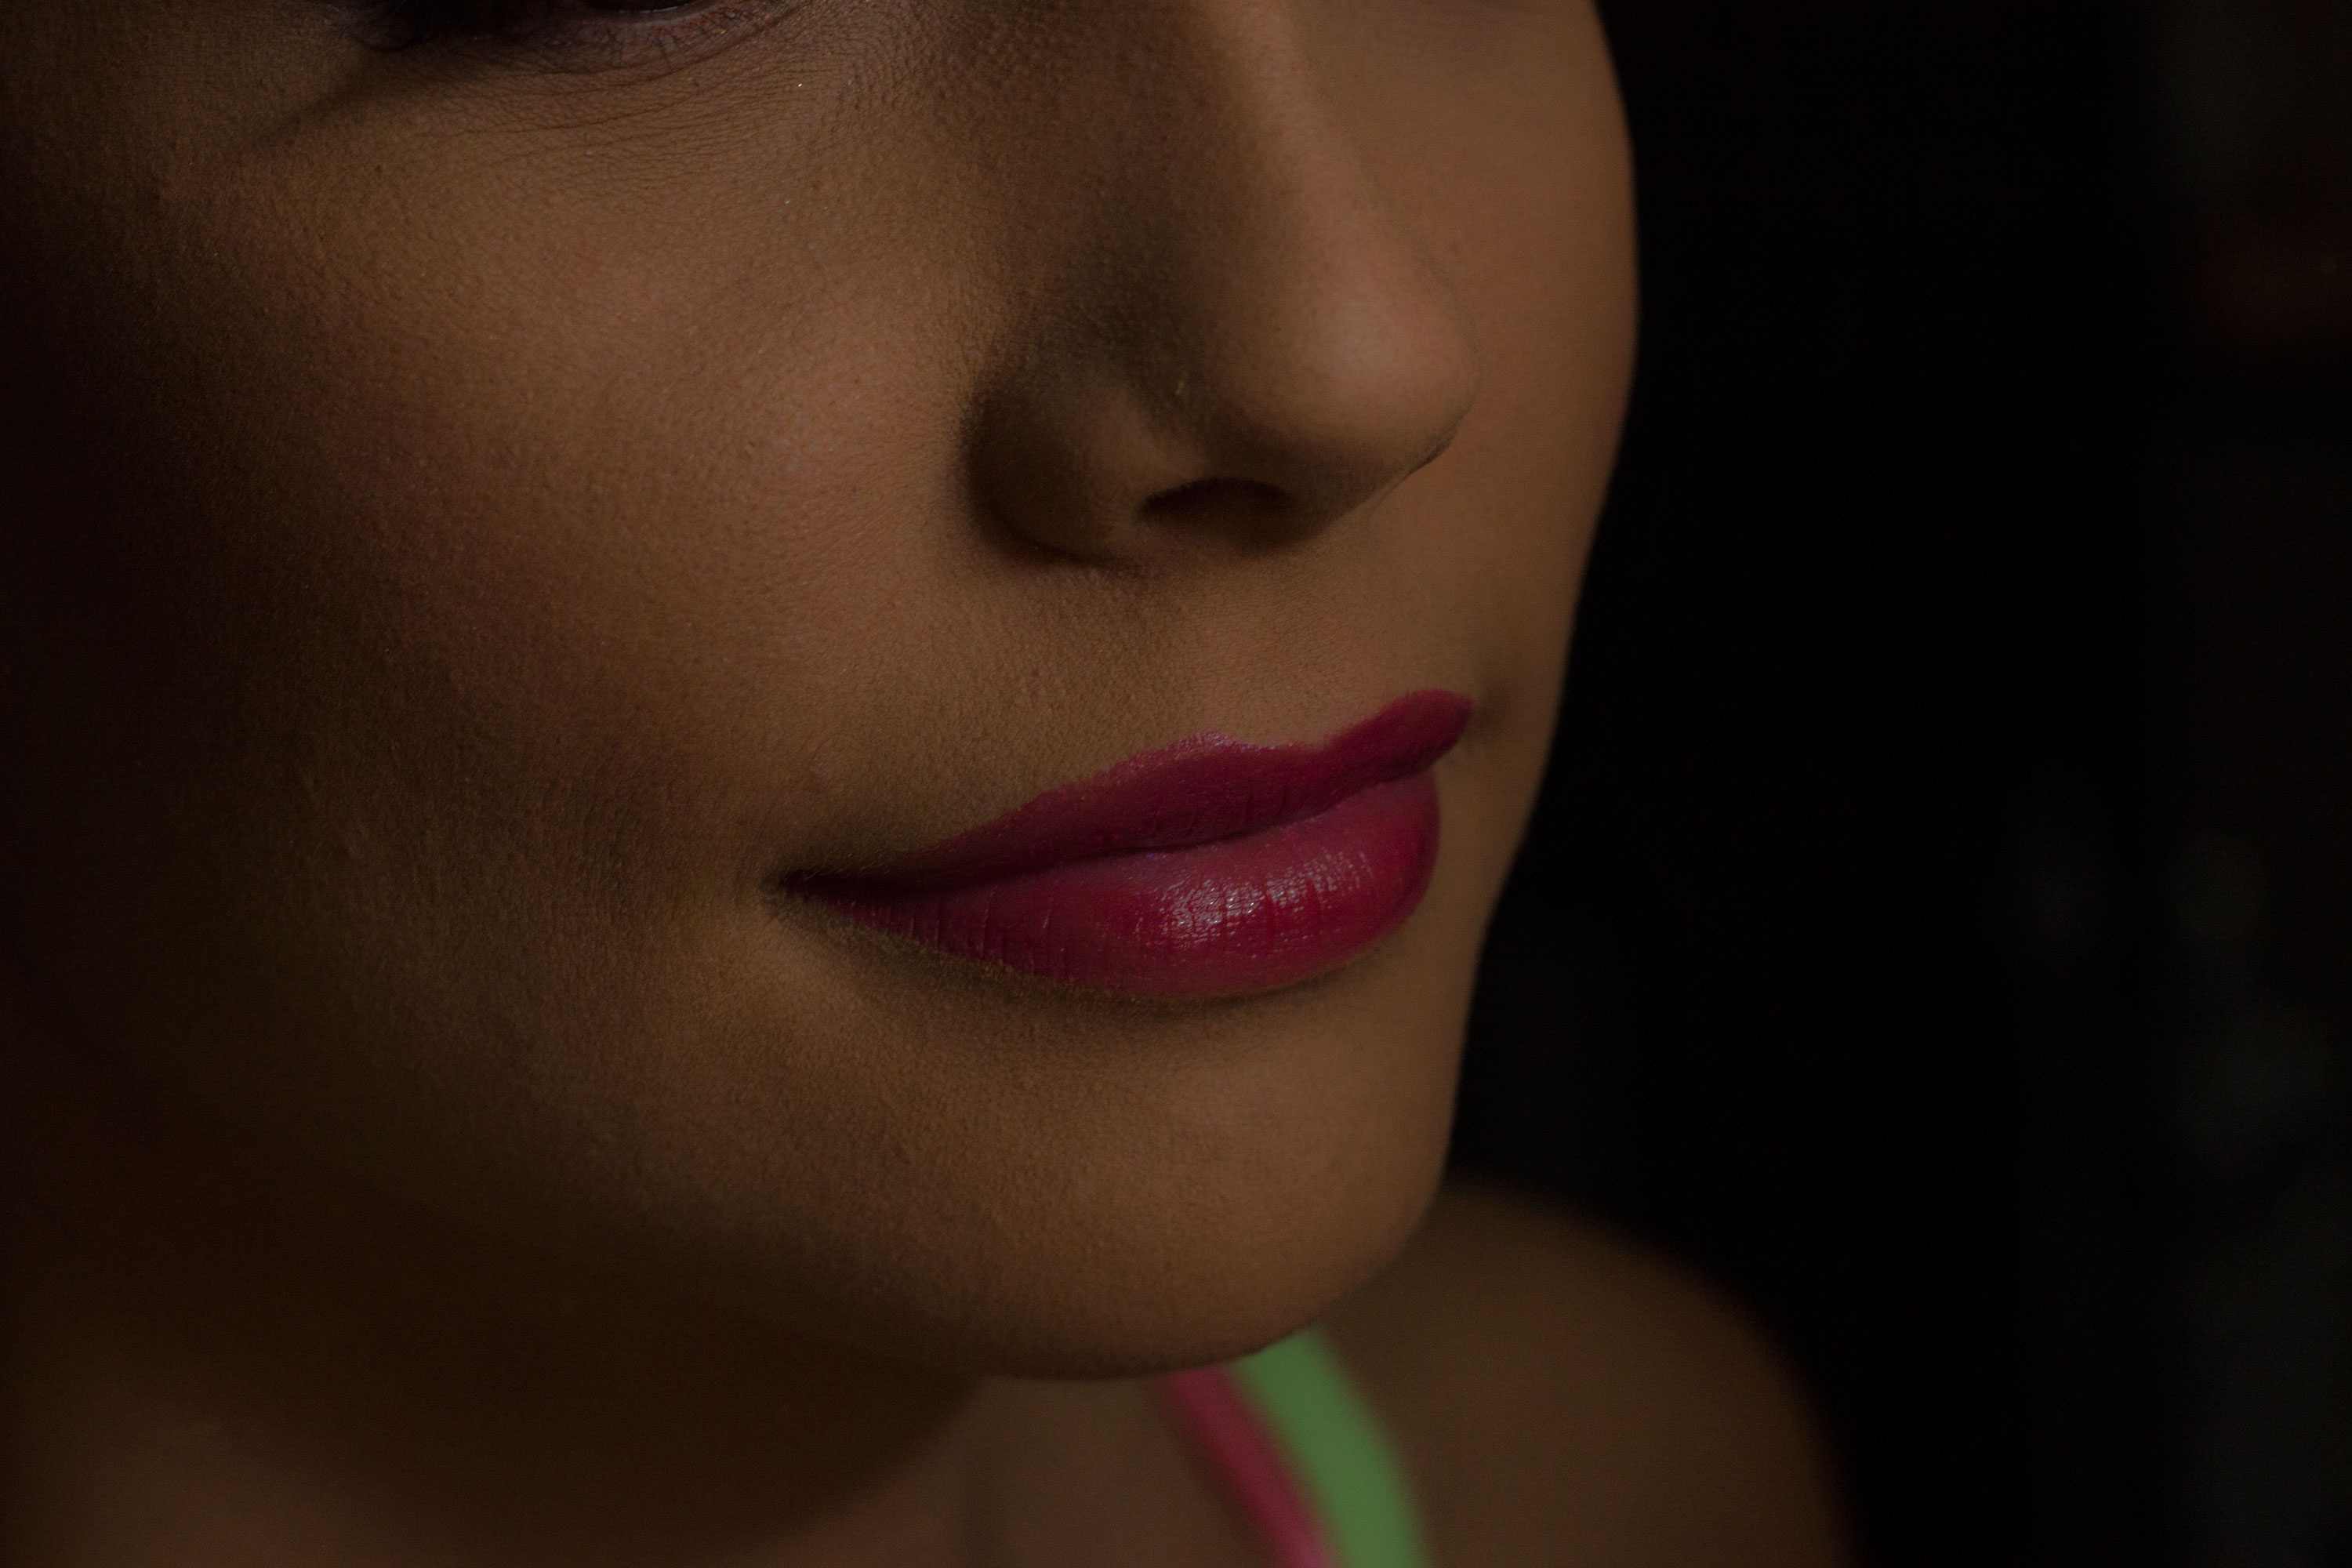
person, girl, woman, photography, portrait, model, finger, red, color, facial expression, lip, smile, eyebrow, mouth, eyelash, close up, human body, face, nose, cheek, eye, head, skin, lips, beauty, organ, attractive, lipstick, cute pink, brown hair